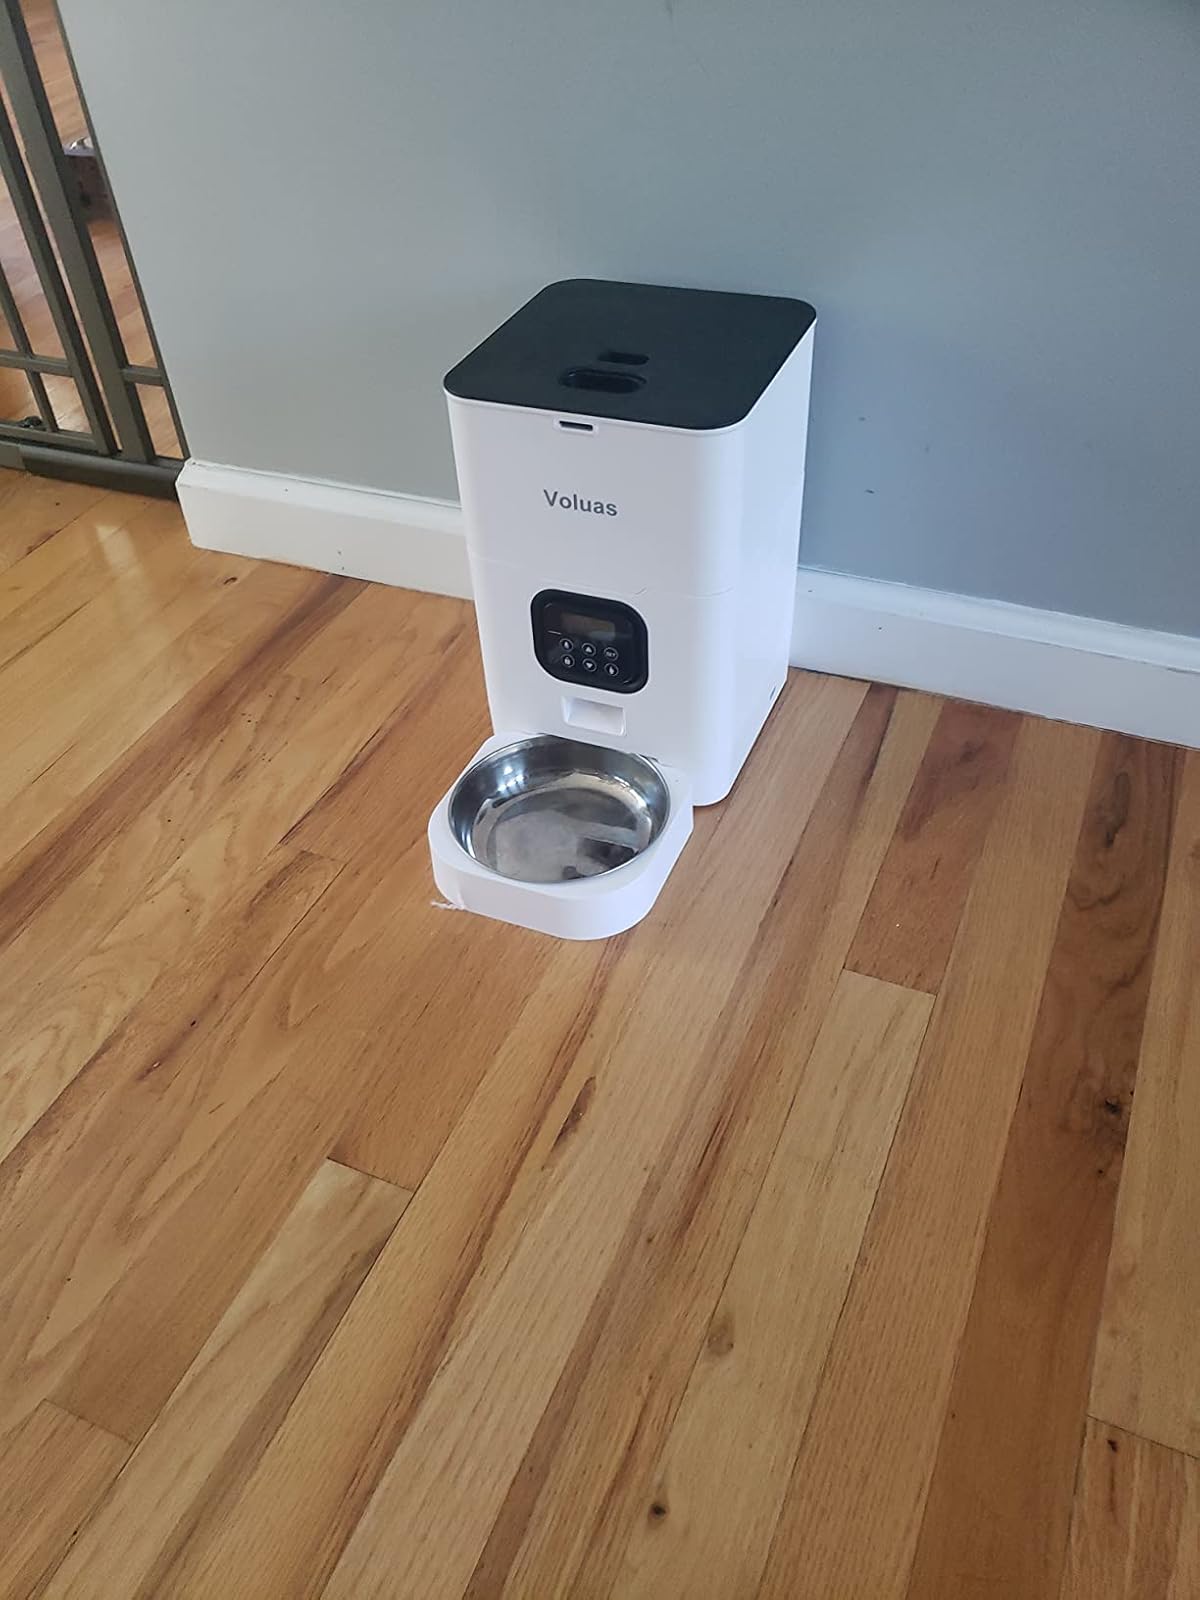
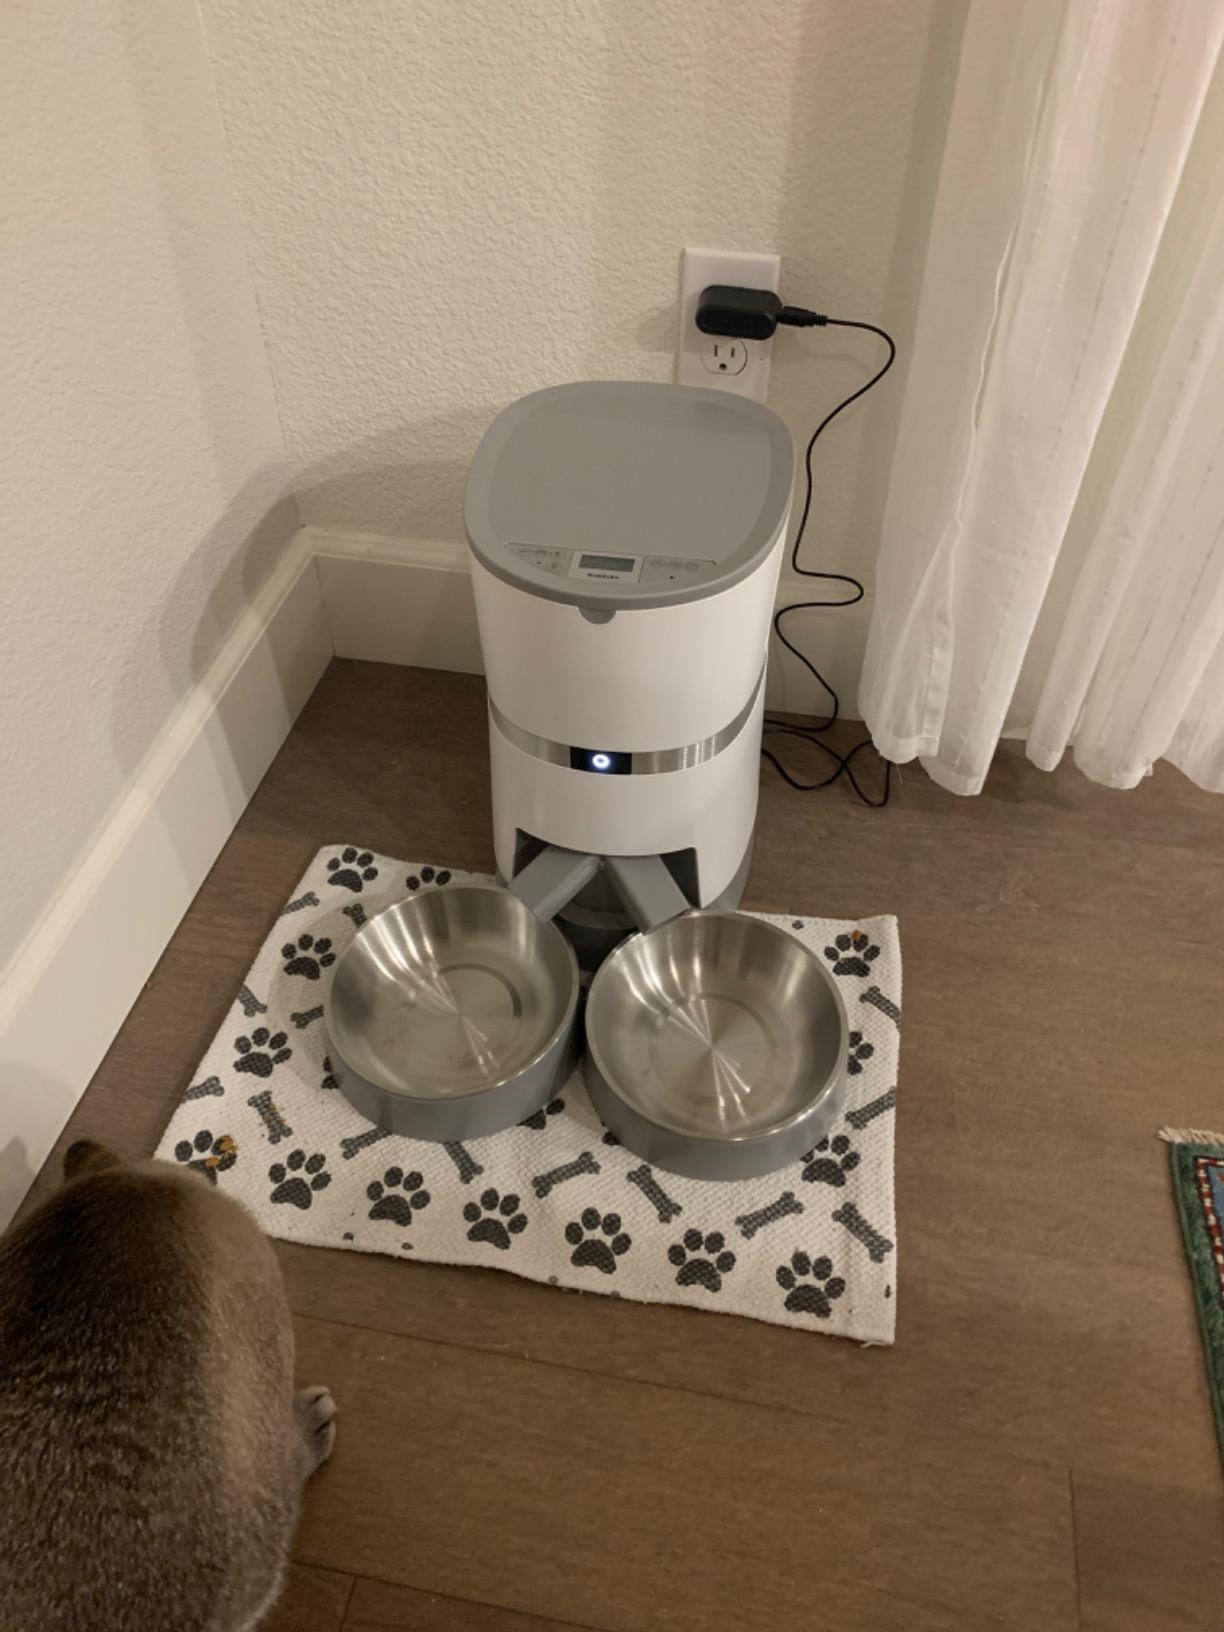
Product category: items_feeder
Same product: no